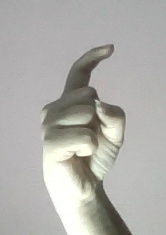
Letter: ra